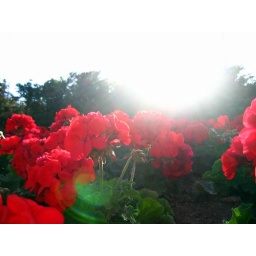
Evening light in the flowers by the music building and Gammage. (Not an effect.)